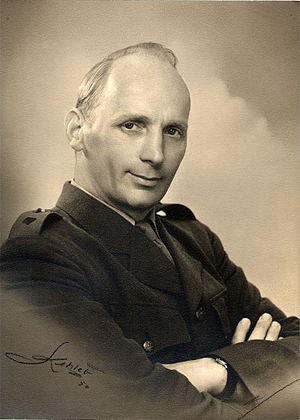
Anders Johannes Jørgensen
A.J. Jørgensen